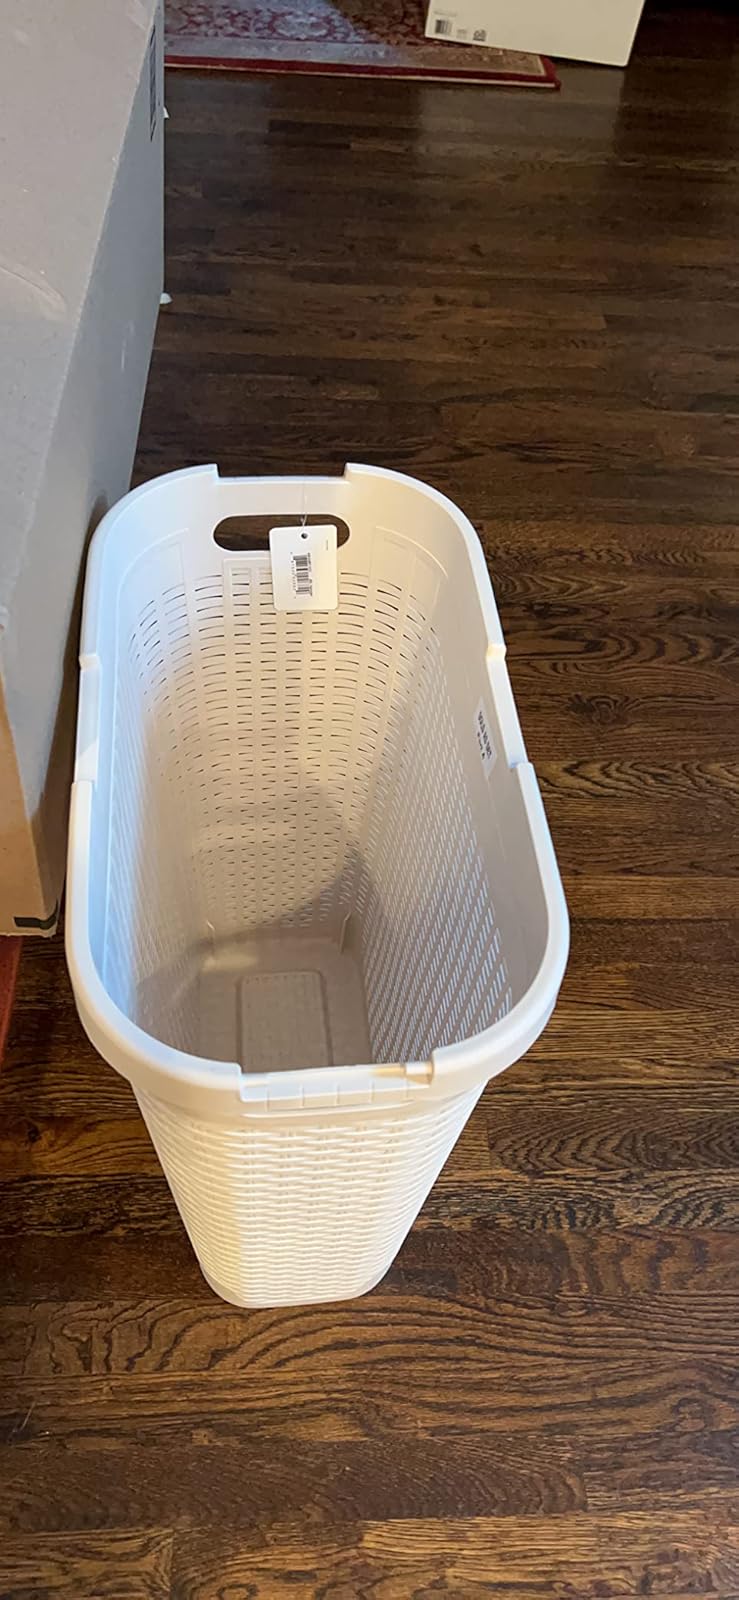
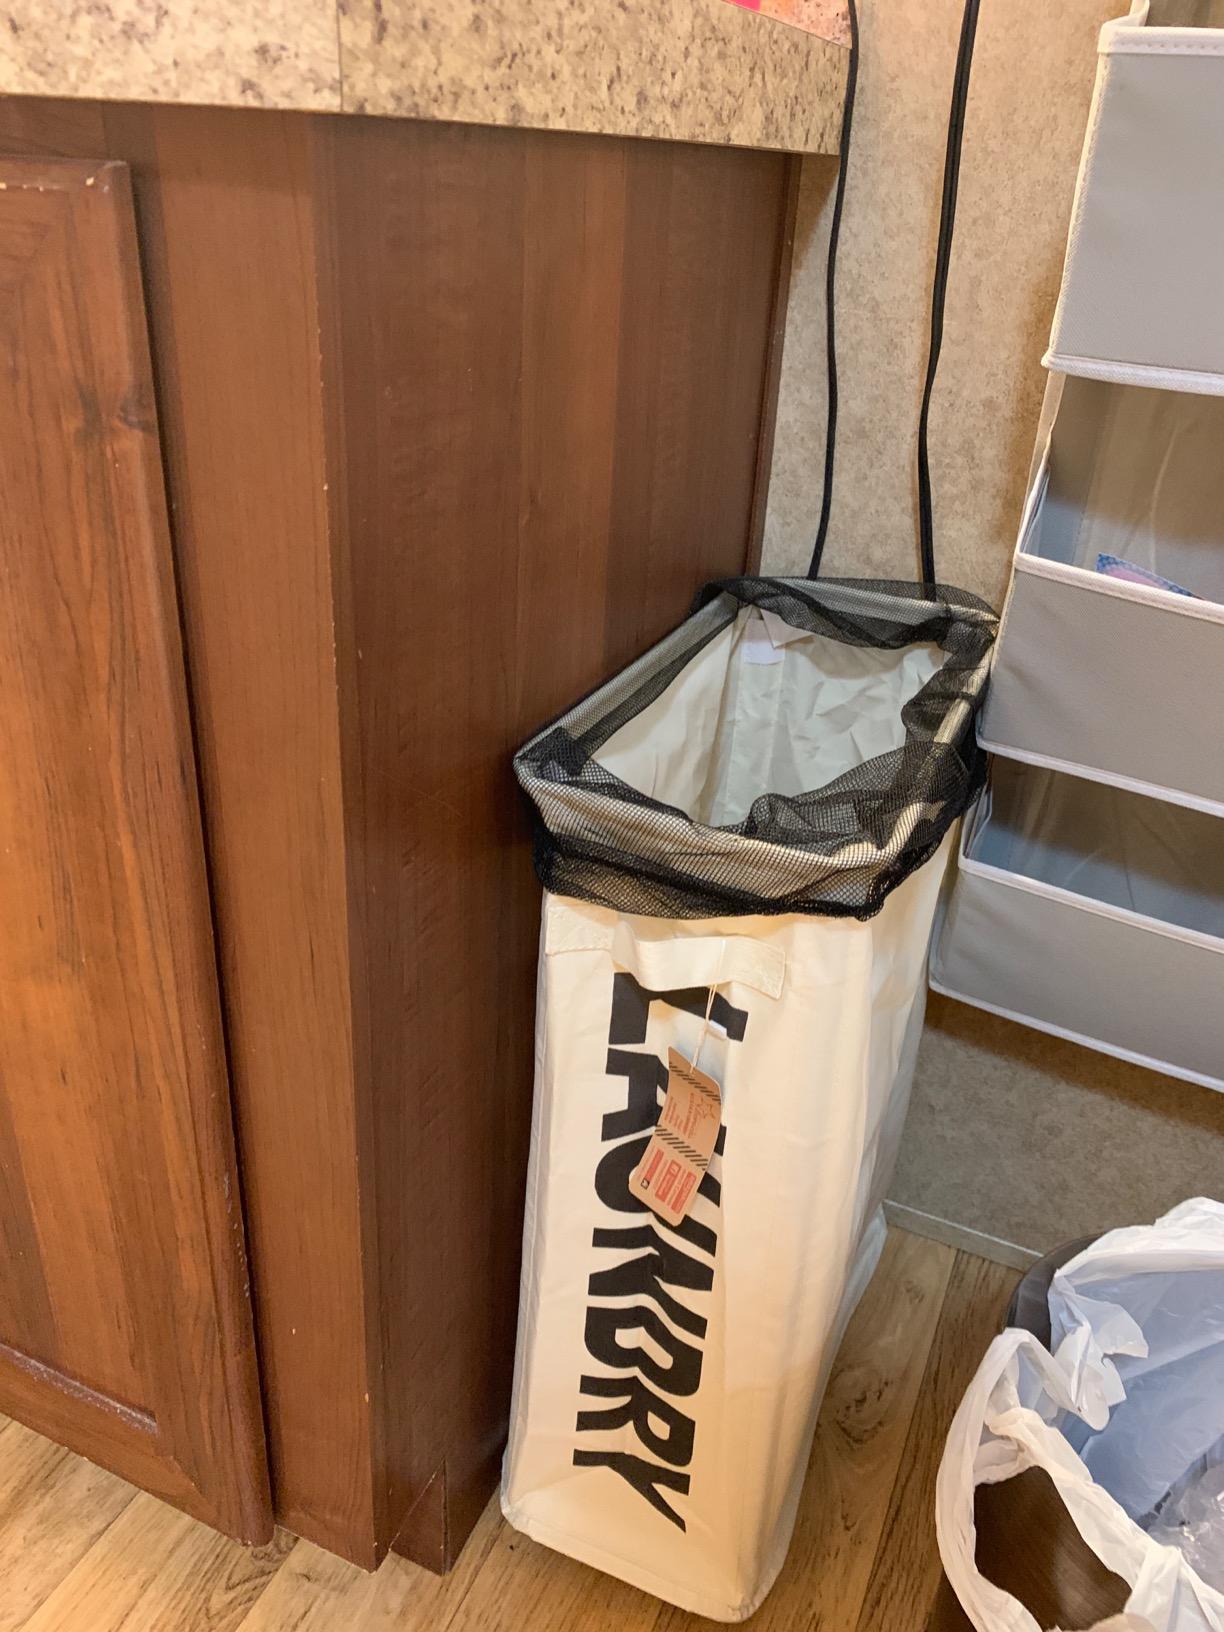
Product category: items_hamper
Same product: no